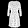
Label: Dress